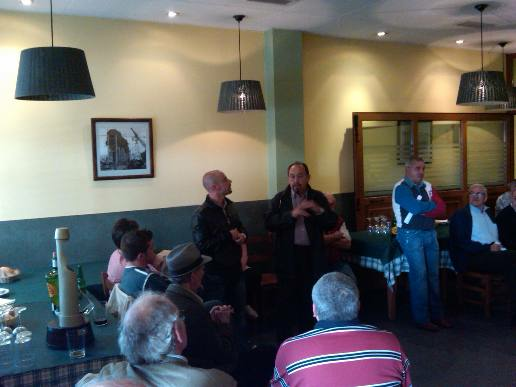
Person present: Yes